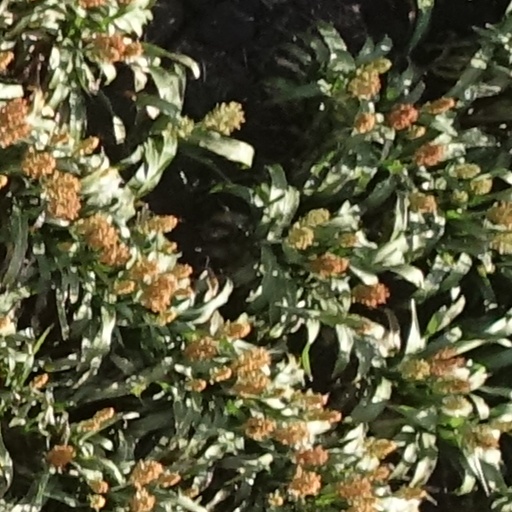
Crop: sorghum